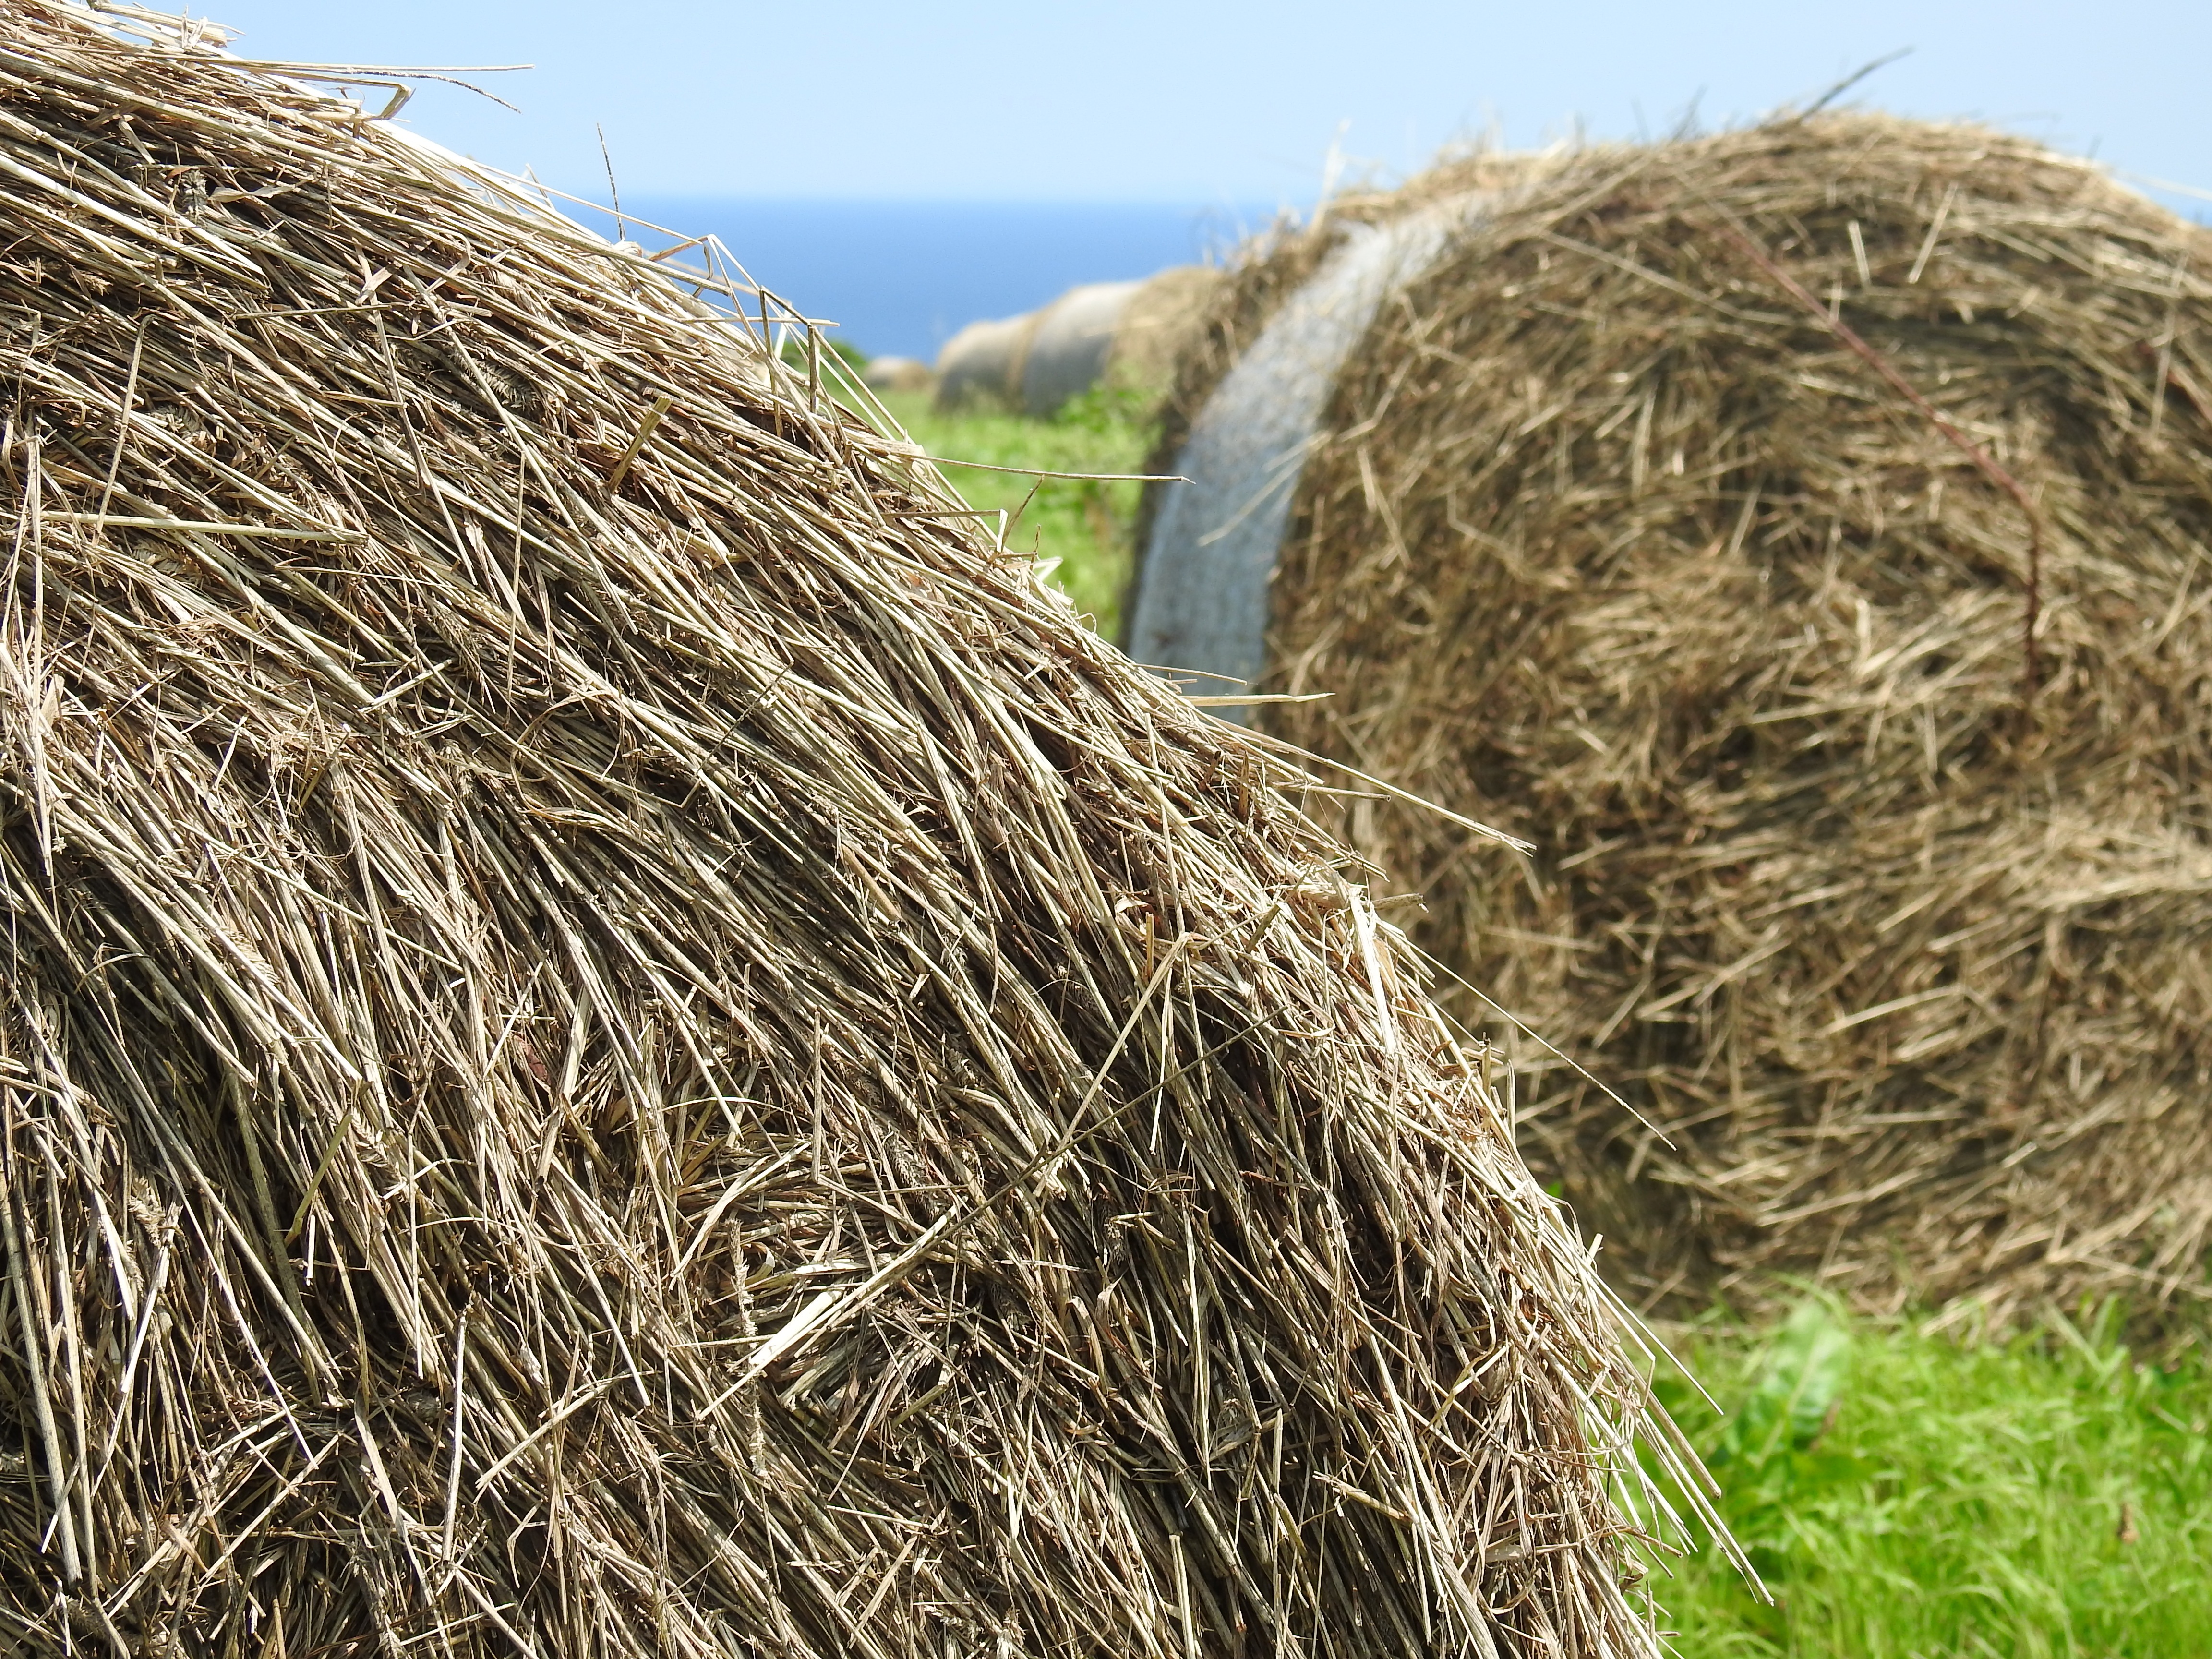
grass, plant, hay, field, crop, ranch, soil, agriculture, coconut, straw, grass family